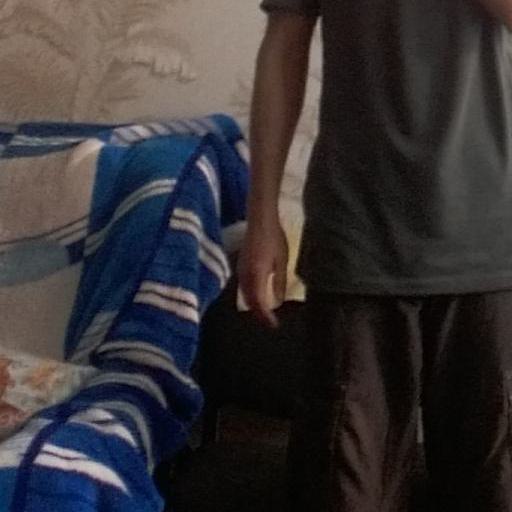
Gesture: no_gesture